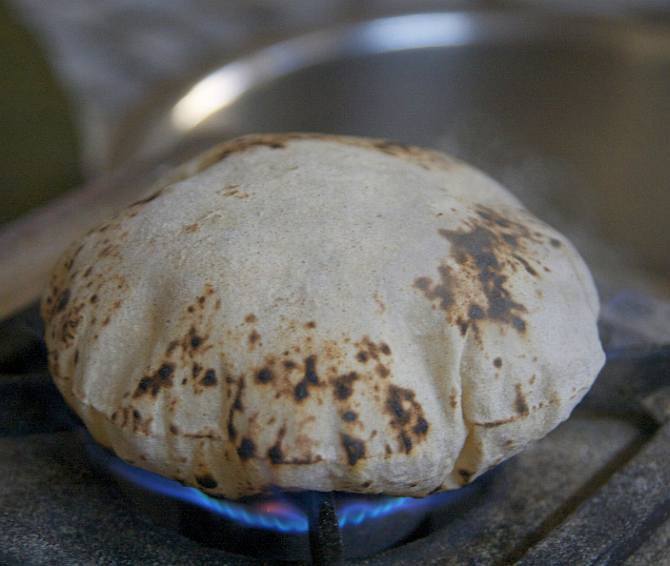
Dish: chapati